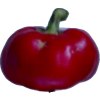
Label: red_pepper